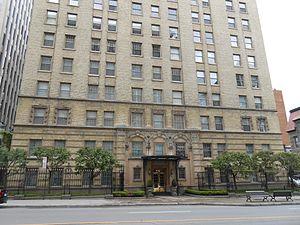
Appartements Acadia, 1227, rue Sherbrooke Ouest, Montréal imtl.org
Le patrimoine résidentiel à Montréal désigne l'évolution des bâtiments à vocation résidentielle. Elle désigne en particulier les types de logements construits depuis la fondation de la ville.